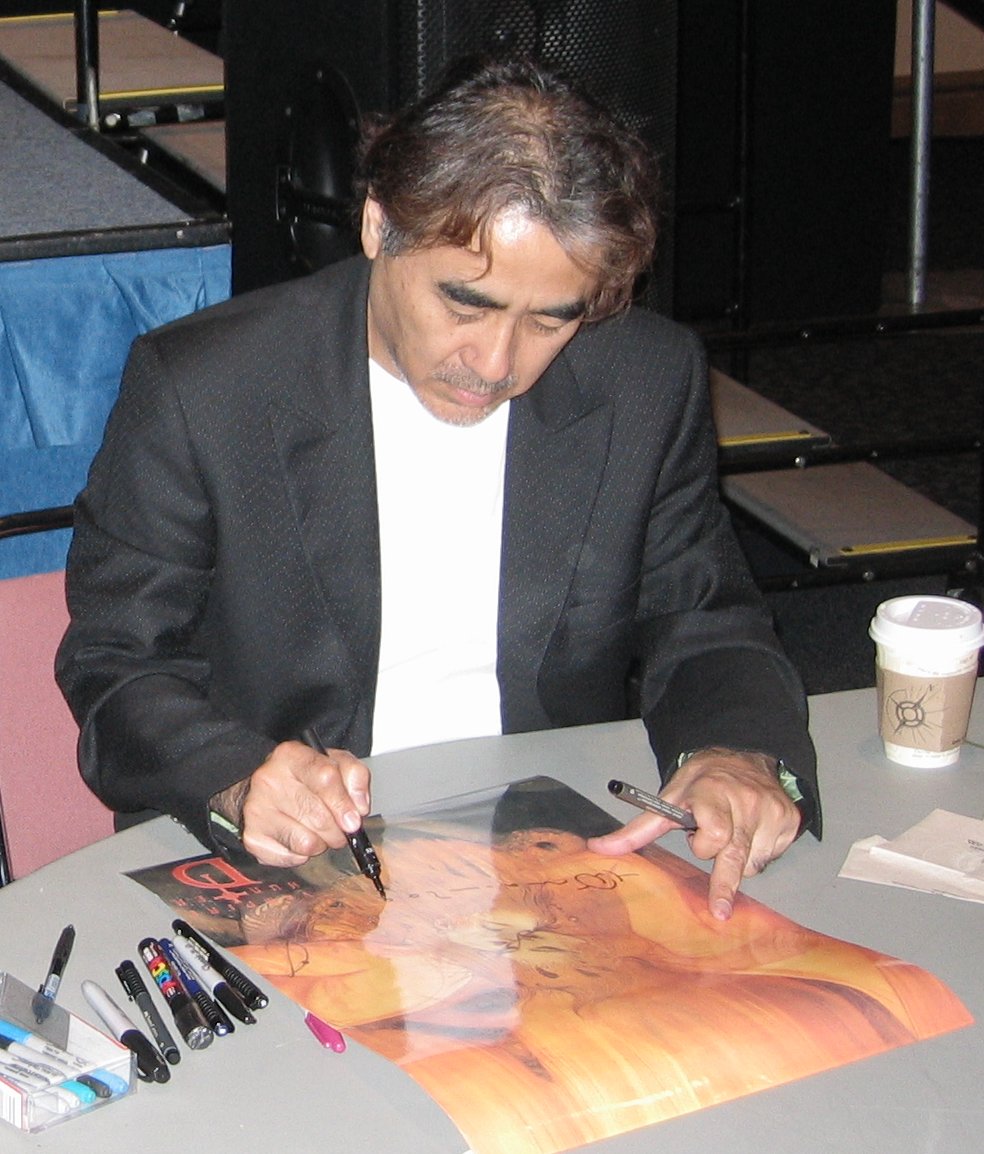
โยชิตากะ อามาโนะ

|name=Yoshitaka Amano
|image=Yoshitaka Amano Oct 2006.jpg
|image_size=200px
|caption=Amano in mid-October 2006
|birth_place=Shizuoka, Shizuoka, Japan
|field=character creation|character design, illustration, printmaking, painting, sculpting
|notable_works="Final Fantasy", , , "Gatchaman", "Casshan", "Guin Saga"
|awards=Seiun AwardDragon Con AwardJulie AwardInkpot Award, 2018
โยชิตากะ อามาโนะ () เกิดเมื่อ 28 กรกฎาคม ค.ศ. 1952 เป็นศิลปินชาวญี่ปุ่น เกิดที่จังหวัดชิซูโอกะ และเป็นที่รู้จักกันทั่วโลกจากการออกแบบตัวละครในเกมไฟนอลแฟนตาซี และผลจากภาพประกอบในนิยายเรื่อง แวมไพร์ฮันเตอร์ดี (Vampire Hunter D) ซึ่งแต่งโดย ฮิเดยูกิ คิกูจิ (Hideyuki Kikuchi) นอกจากนี้ยังเป็นที่รู้จักในนามของผู้วาด เดอะแซนด์แมน (The Sandman) เนื้อเรื่องเกี่ยวกับนิยายพื้นบ้านญี่ปุ่น แต่งโดย นีล ไกแมน (Neil Gaiman) อามาโนะเคยนำผลงานแสดงโชว์ที่พิพิธภัณฑ์ในนครนิวยอร์ก นอกจากนี้อามาโนะยังได้ออกแบบกิโมโนด้วย
จุดเด่นของงานของอามาโนะ คือ ลักษณะการร่างเส้นและการตวัดภู่กัน โดยเฉพาะอย่างยิ่งลักษณะลายเส้นของเส้นผ และลายเส้นของเสื้อผ้า จะมีลักษณะโดดเด่นเป็นเอกลักษณ์ของตัวเอง โดยผลงานส่วนใหญ่จะเป็นเป็นงานสีน้ำเป็นหลัก
== ผลงาน ==
=== เกม ===
* ไฟนอลแฟนตาซี I (พ.ศ. 2530)
* ไฟนอลแฟนตาซี II (พ.ศ. 2531)
* ไฟนอลแฟนตาซี III (พ.ศ. 2533)
* ไฟนอลแฟนตาซี IV (พ.ศ. 2534)
* ไฟนอลแฟนตาซี V (พ.ศ. 2535)
* ไฟนอลแฟนตาซี VI (พ.ศ. 2537)
* ไฟนอลแฟนตาซี VII (พ.ศ. 2540) - อามาโนะไม่ได้เป็นคนวาดตัวละครให้เกม ในภาคนี้ แต่เป็นคนออกแบบ และวางคอนเซ็ปต์ตัวละครในเกม
* Kartia: World of Fate (พ.ศ. 2541)
* ไฟนอลแฟนตาซี VIII (พ.ศ. 2542) - อามาโนะไม่ได้เป็นคนวาดตัวละครให้เกม ในภาคนี้ แต่เป็นคนออกแบบ และวางคอนเซ็ปต์ตัวละครในเกม
* ไฟนอลแฟนตาซี IX (พ.ศ. 2543) - วาดรูปประกอบ
* El Dorado Gate Vol. 1 to 7 (พ.ศ. 2543-2544)
* ไฟนอลแฟนตาซี X (พ.ศ. 2544) - อามาโนะไม่ได้เป็นคนวาดตัวละครให้เกม ในภาคนี้ แต่เป็นคนออกแบบ และวางคอนเซ็ปต์ตัวละครในเกม
* หมายเหตุ -เท็ตซึยะ โนมูระ (Tetsuya Nomura) เป็นคนวาดตัวละครสำหรับ ไฟนอลแฟนตาซี VII, VIII,X and X-2 อากิฮิโกะ โยชิดะ เป็นคนวาดตัวละครสำหรับ ไฟนอลแฟนตาซี XII
=== จิตรกรรม ===
* Genji
* Rampo
* Chimera
* Vampire Hunter D
* Guin Saga
* Sandman: The Dream Hunters
* Elektra and Wolverine: The Redeemer
* Yoshitaka Amano:The Sky (ผลงานจากไฟนอลแฟนตาซี)
== แหล่งข้อมูลอื่น ==
* อามาโนะเวิลด์ เว็บไซต์ส่วนตัวของอามาโนะ
หมวดหมู่:นักวาด
หมวดหมู่:ไฟนอลแฟนตาซี
หมวดหมู่:ศิลปินชาวญี่ปุ่น
หมวดหมู่:บุคคลที่เกิดในปี พ.ศ. 2495
หมวดหมู่:บุคคลจากชิซูโอกะ
หมวดหมู่:บุคลากรสแควร์เอนิกซ์